American Expeditionary Forces

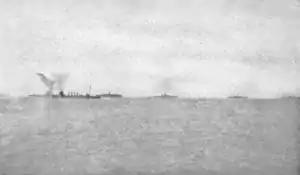
With America's first convoy. The troop ships are "Henderson", "Antilles", "Momus", and "Lenape".

The first American troops, who were often called "Doughboys," landed in Europe in June 1917. However the AEF did not participate at the front until October 23, 1917, when the 1st Division fired the first American shell of the war toward German lines, although they participated only on a small scale. A group of regular soldiers and the first American division to arrive in France, entered the trenches near Nancy, France, in Lorraine.